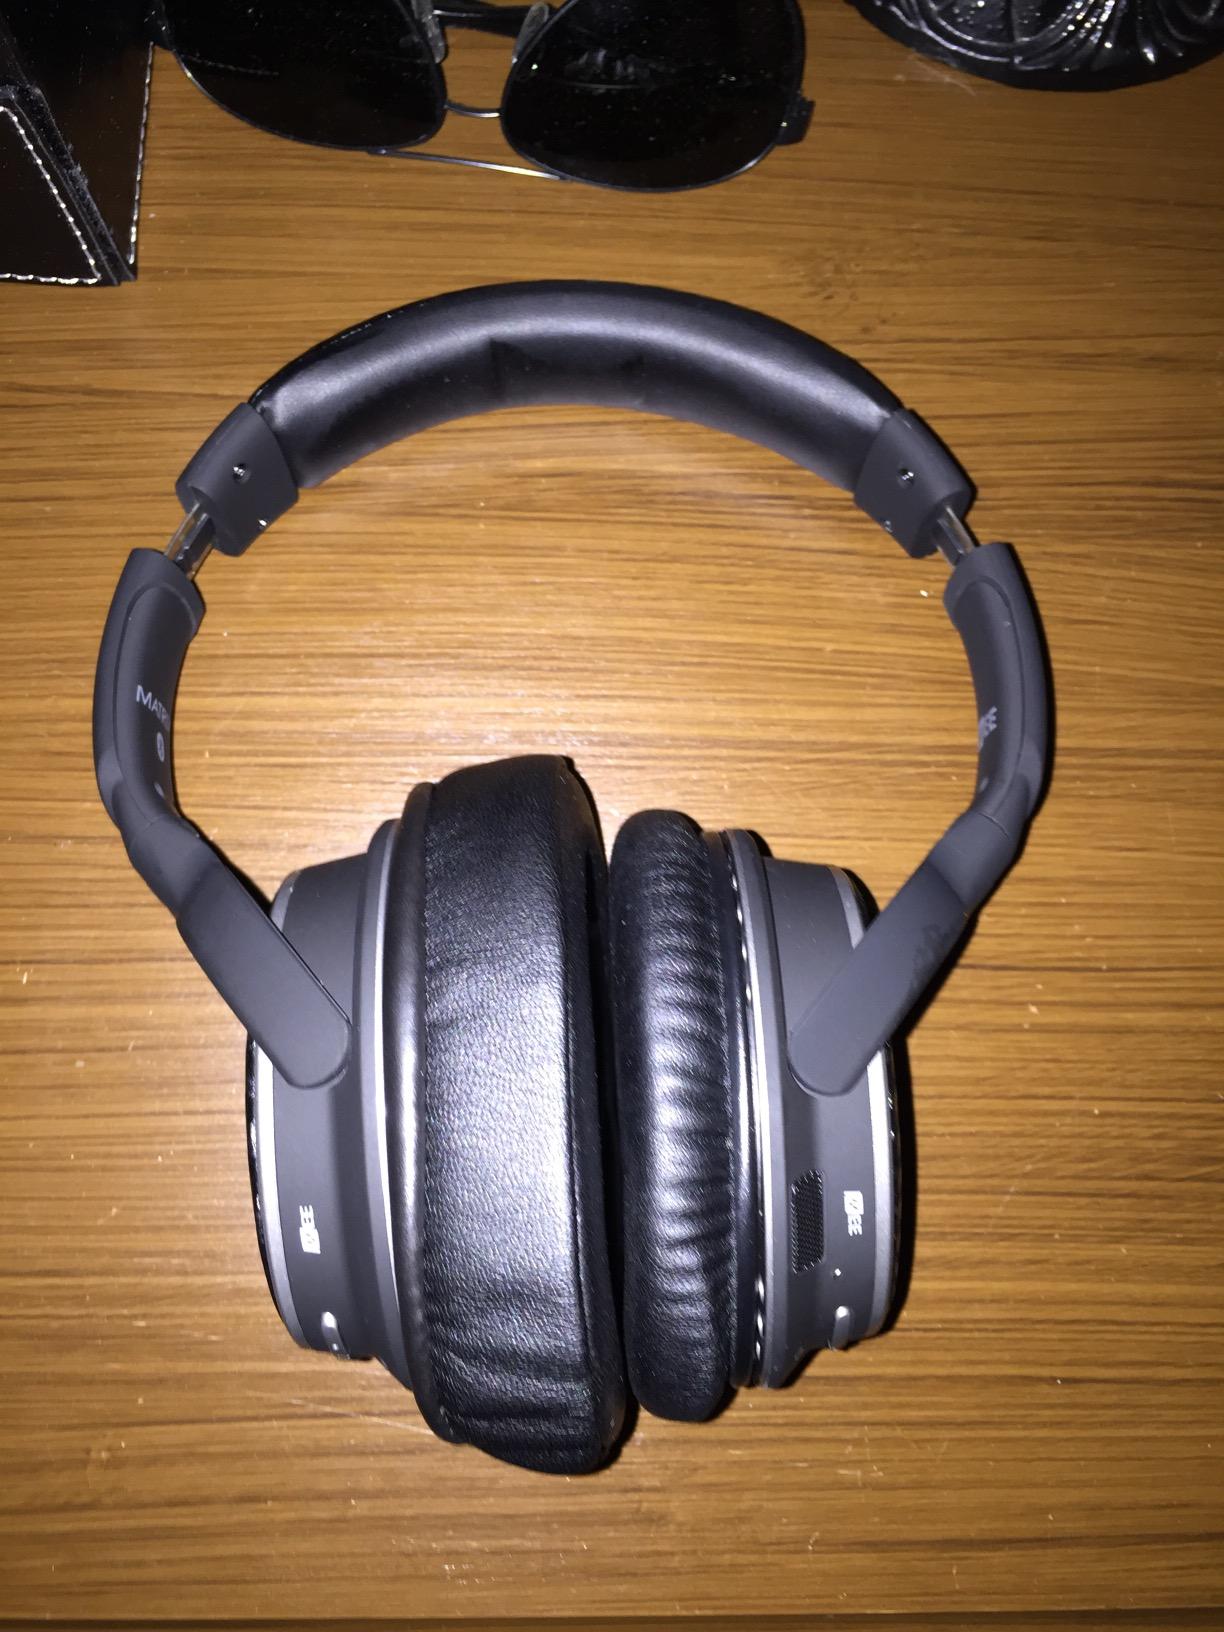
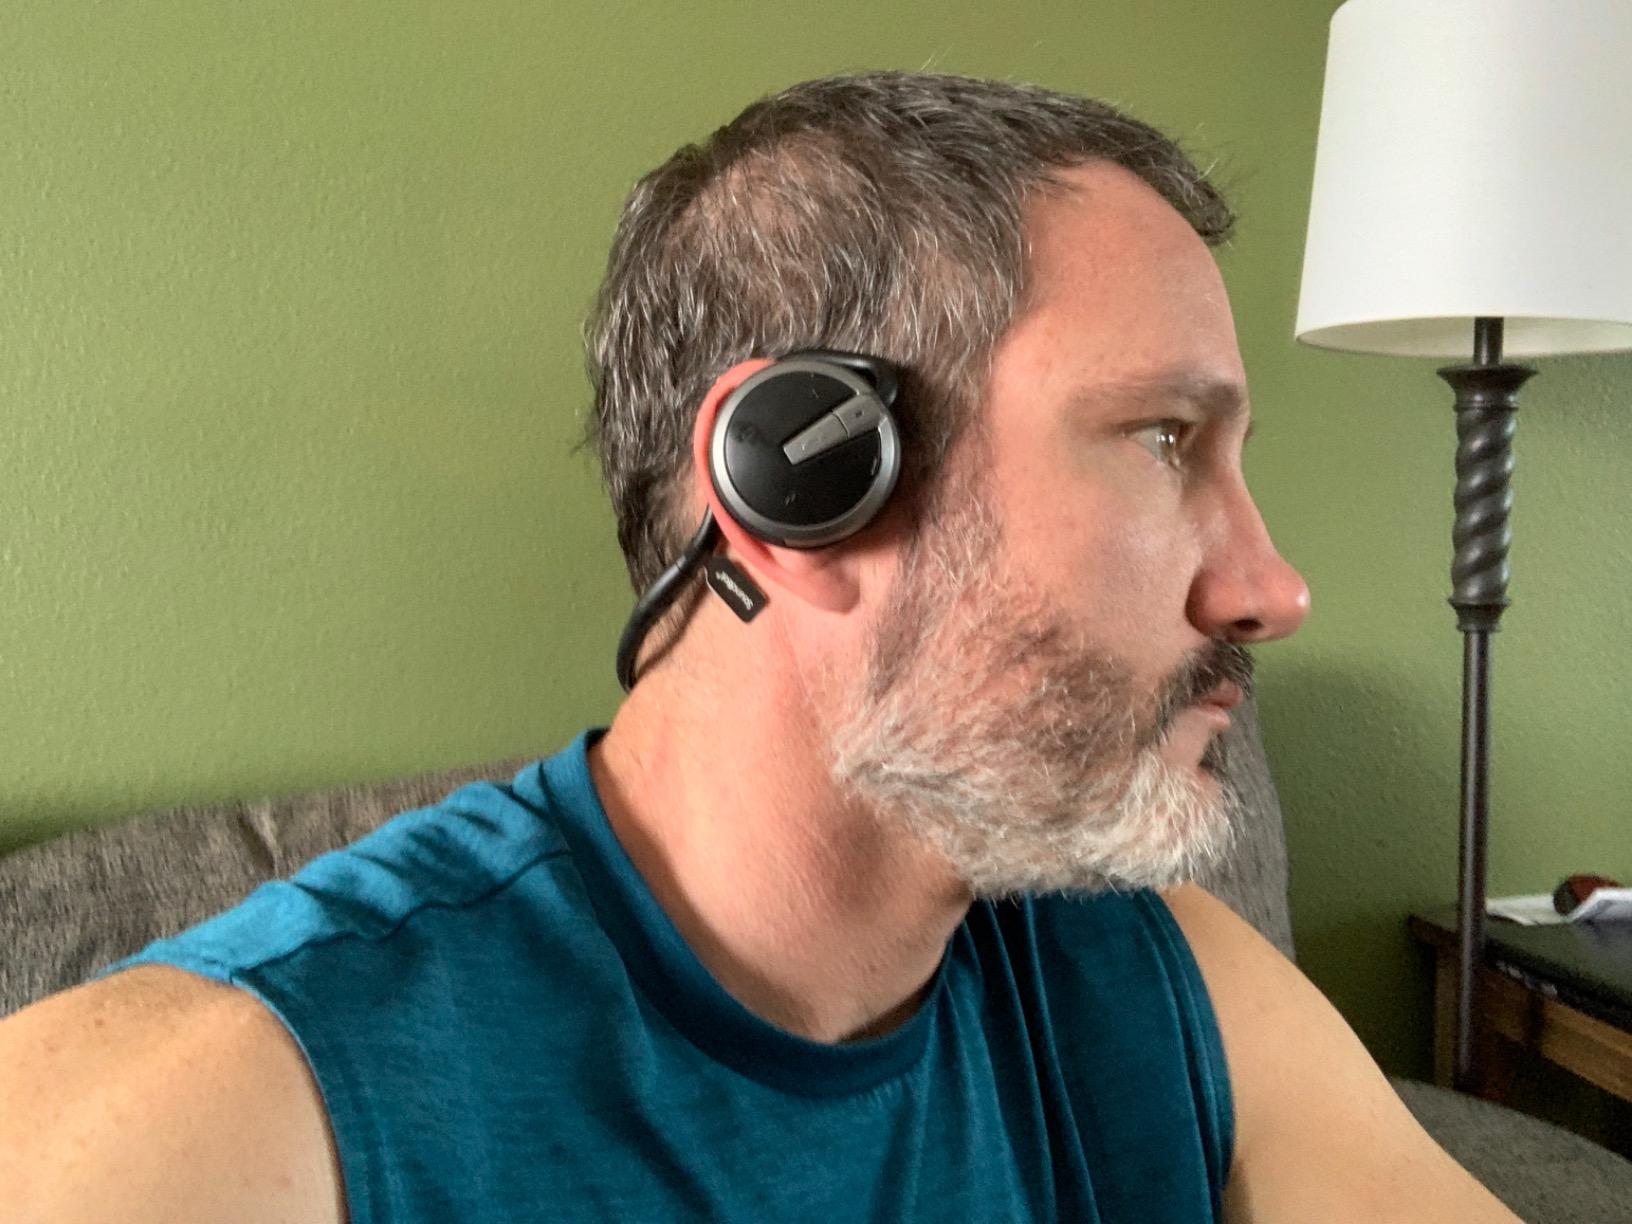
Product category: headphones
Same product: no